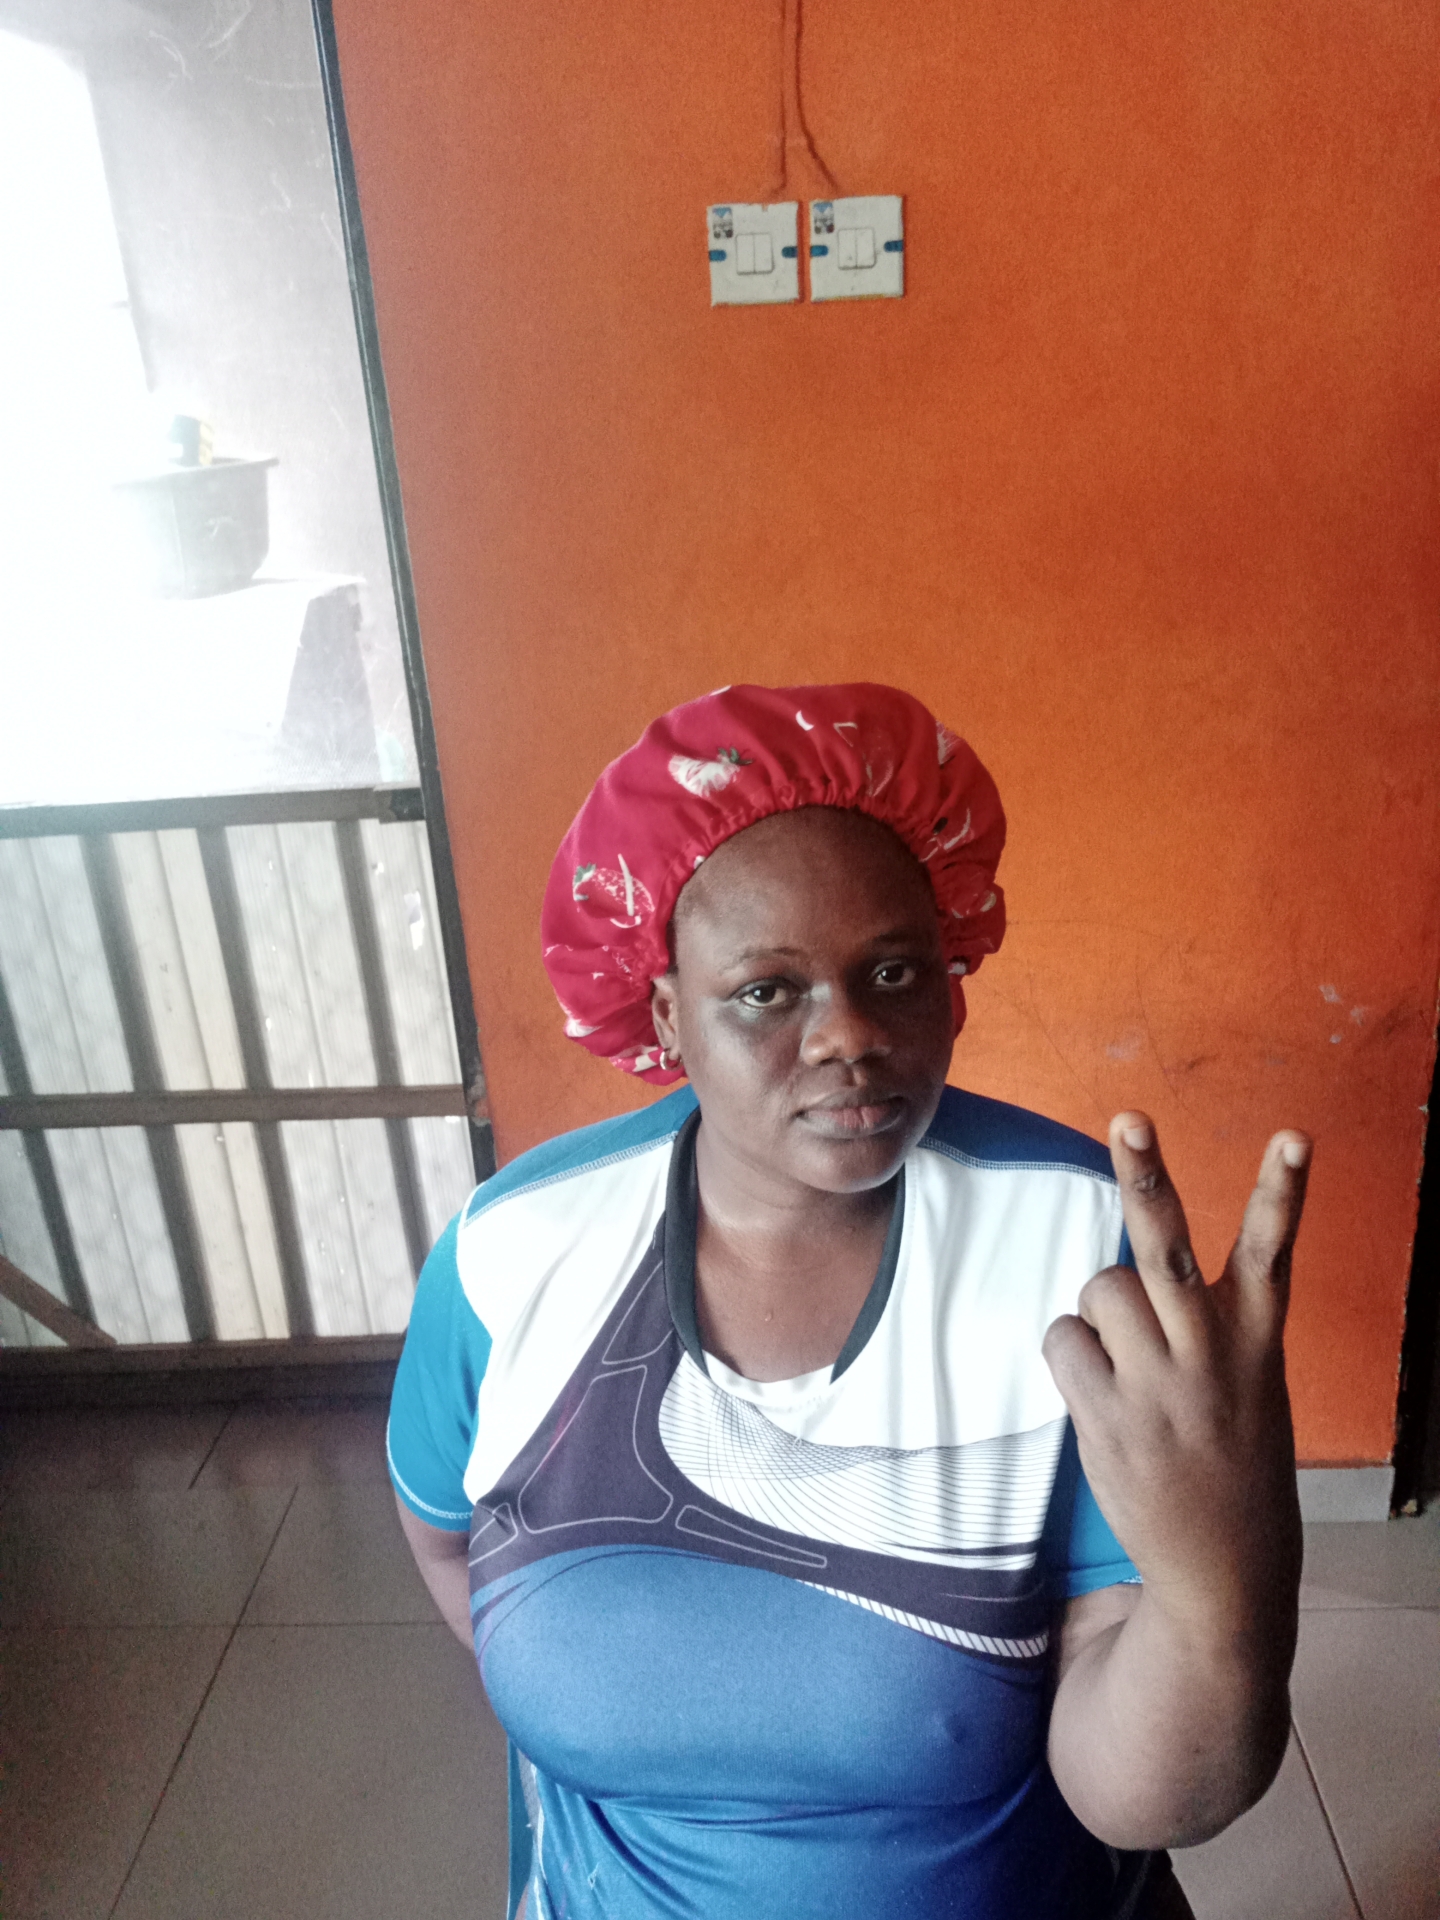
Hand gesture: peace_inverted